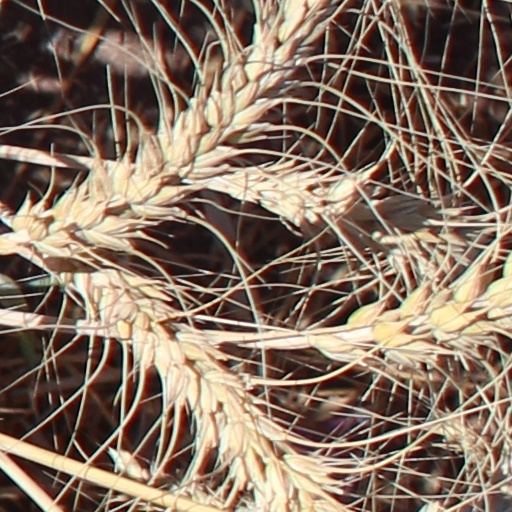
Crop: wheat